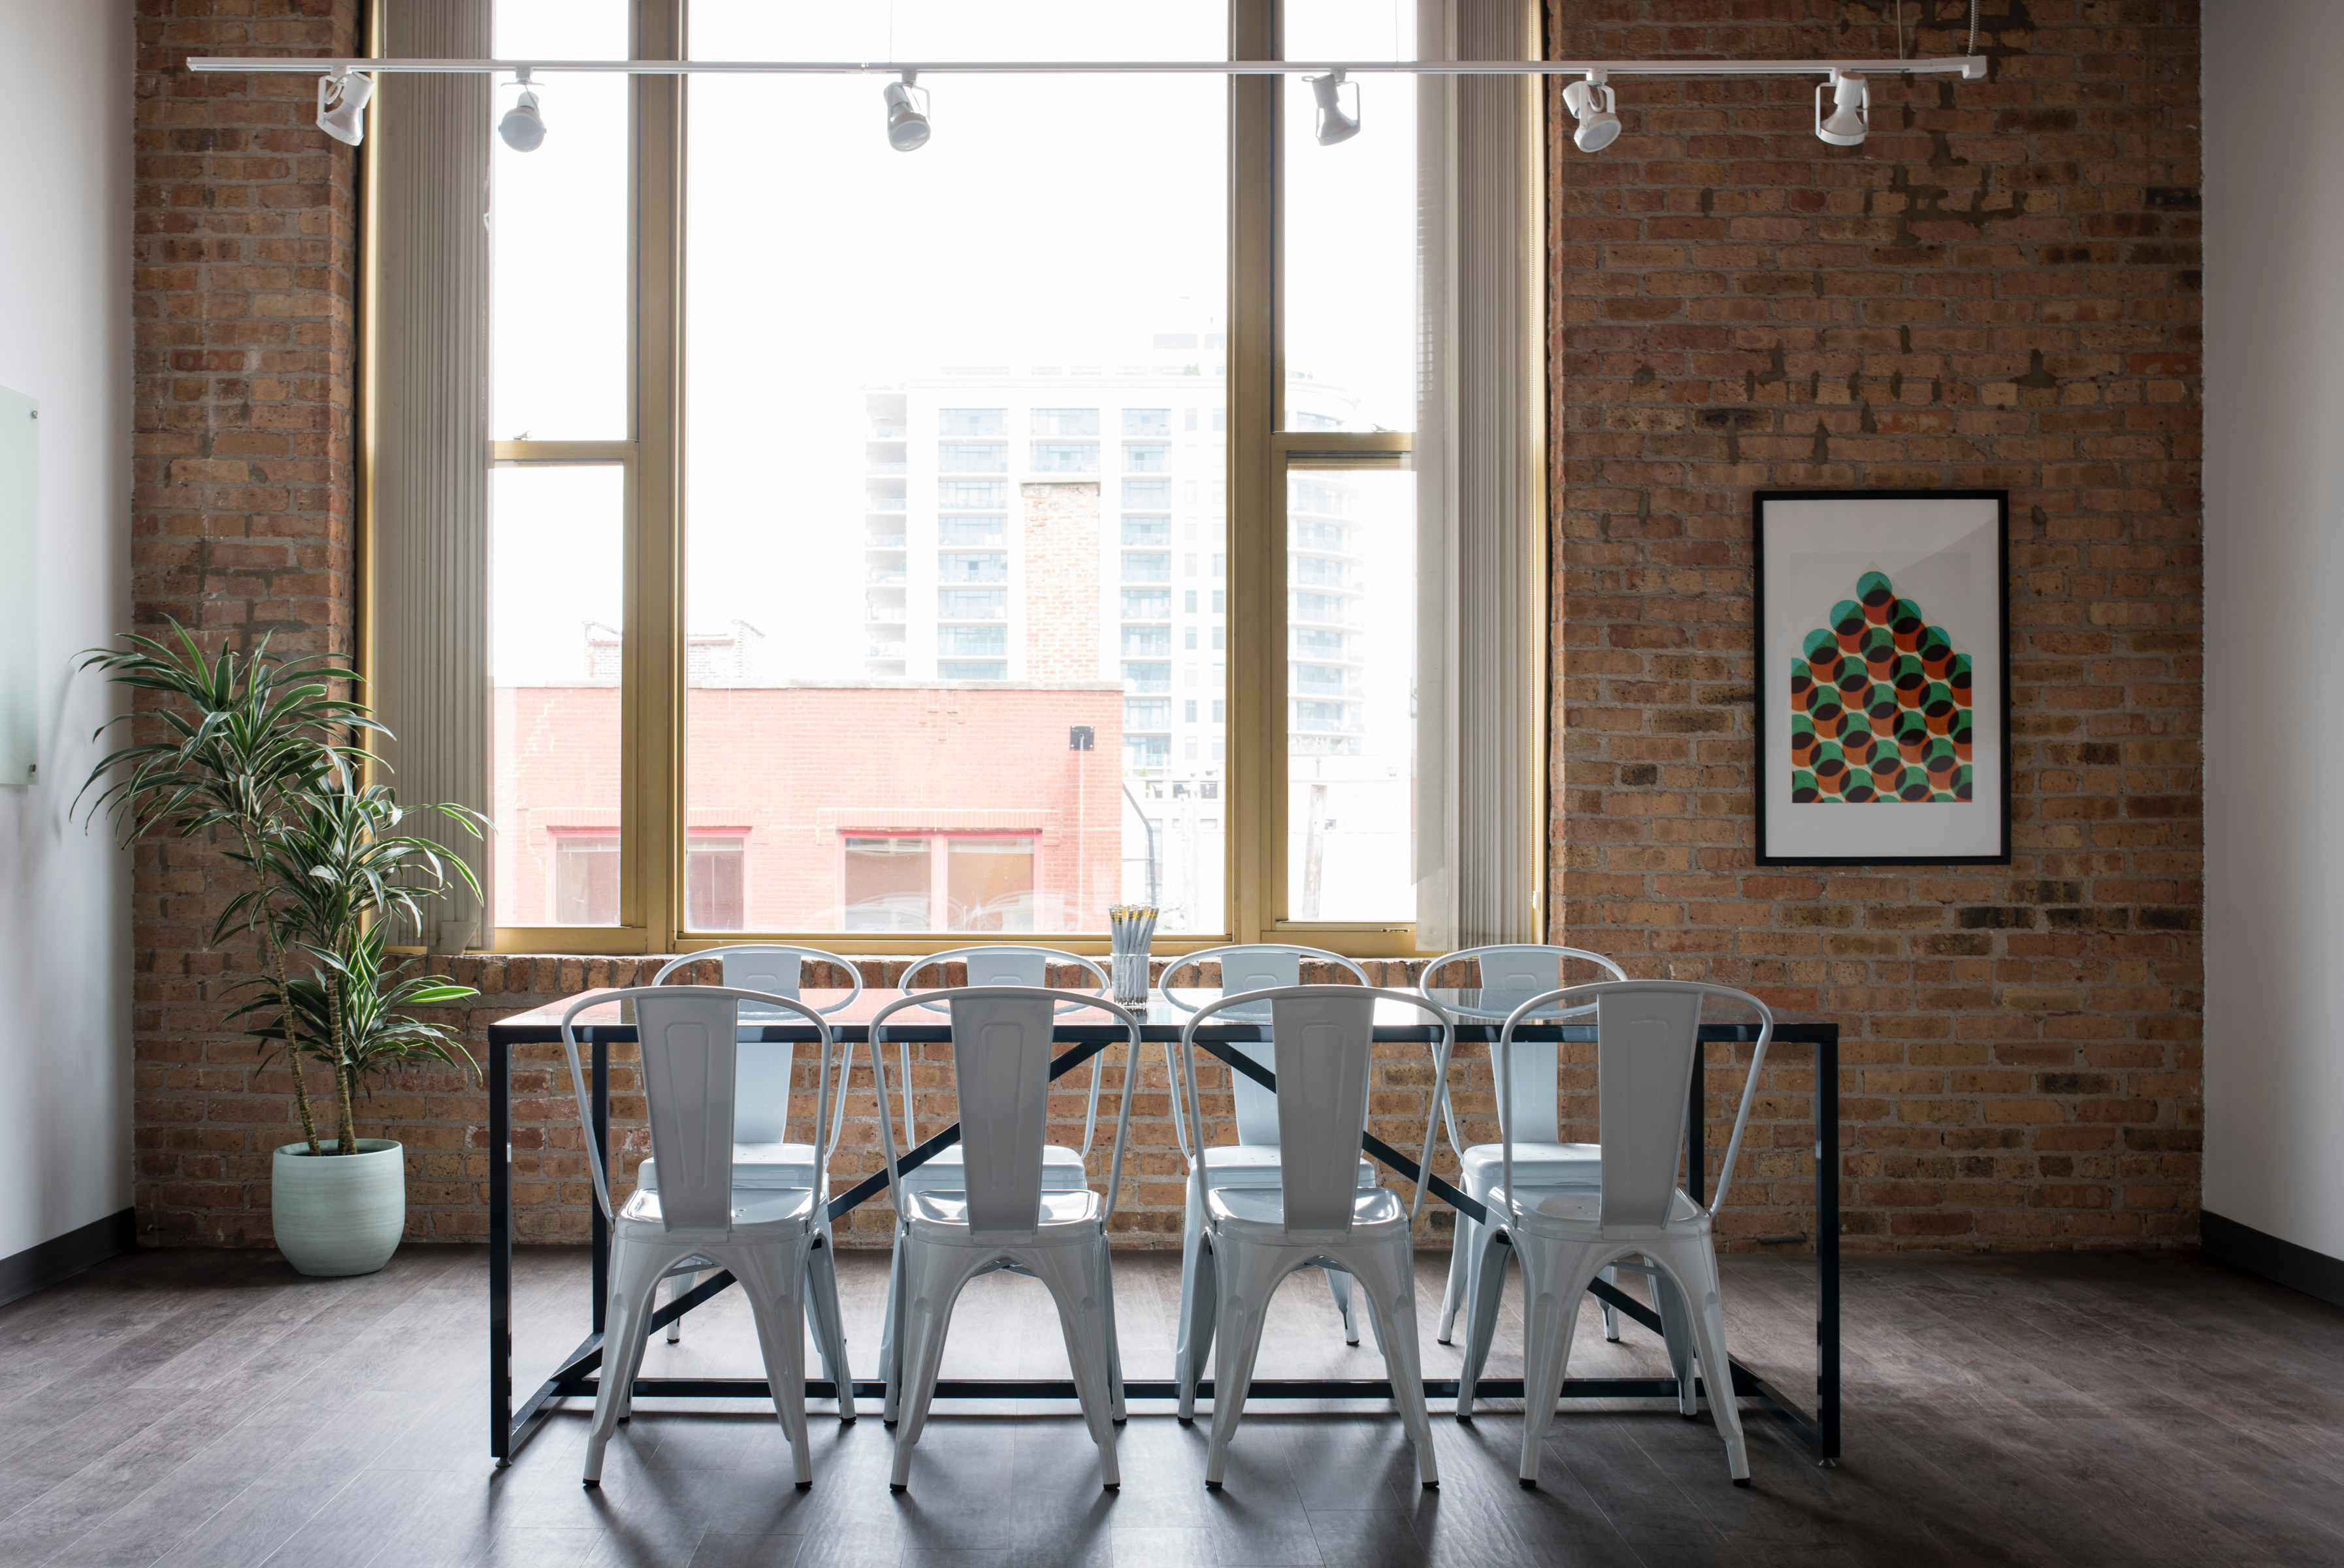
table, wood, chair, floor, home, office, property, living room, furniture, room, office space, meeting room, interior design, design, dining room, flooring